Cabbage

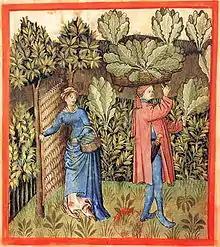
Harvesting cabbage, "Tacuinum Sanitatis", 15th century

Manuscript illuminations show the prominence of cabbage in the cuisine of the High Middle Ages, and cabbage seeds feature among the seed list of purchases for the use of King John II of France when captive in England in 1360, but cabbages were also a familiar staple of the poor: in the lean year of 1420 the "Bourgeois of Paris" noted that "poor people ate no bread, nothing but cabbages and turnips and such dishes, without any bread or salt". French naturalist Jean Ruel made what is considered the first explicit mention of head cabbage in his 1536 botanical treatise "De Natura Stirpium", referring to it as "capucos coles" ("head-coles").